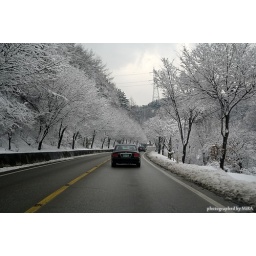
white trees by the road